Deal Raja

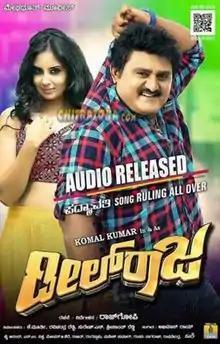

Deal Raja is a 2016 Indian Kannada-language comedy film written and directed by Rajgopi. The movie stars Komal Kumar, Bhanu Sri Mehra and Ithi Acharya. The music is composed by Abhimann Roy.